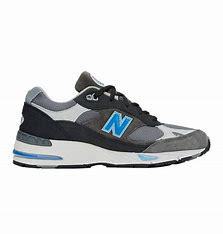
Brand: New
Model: Balance New Balance 991 Made In England Marathon